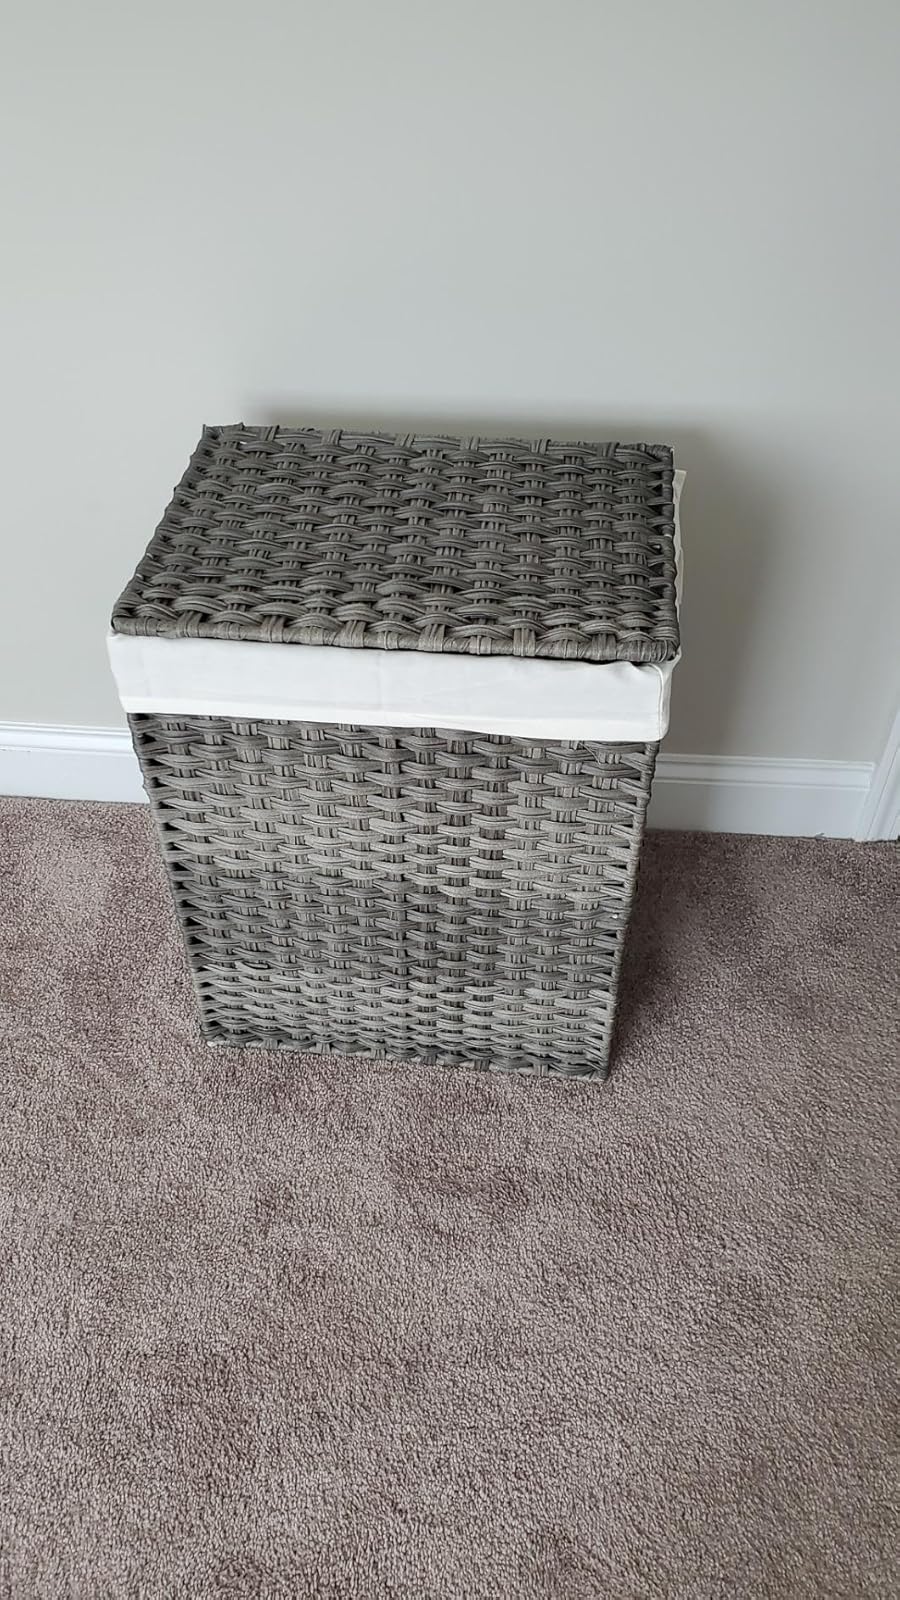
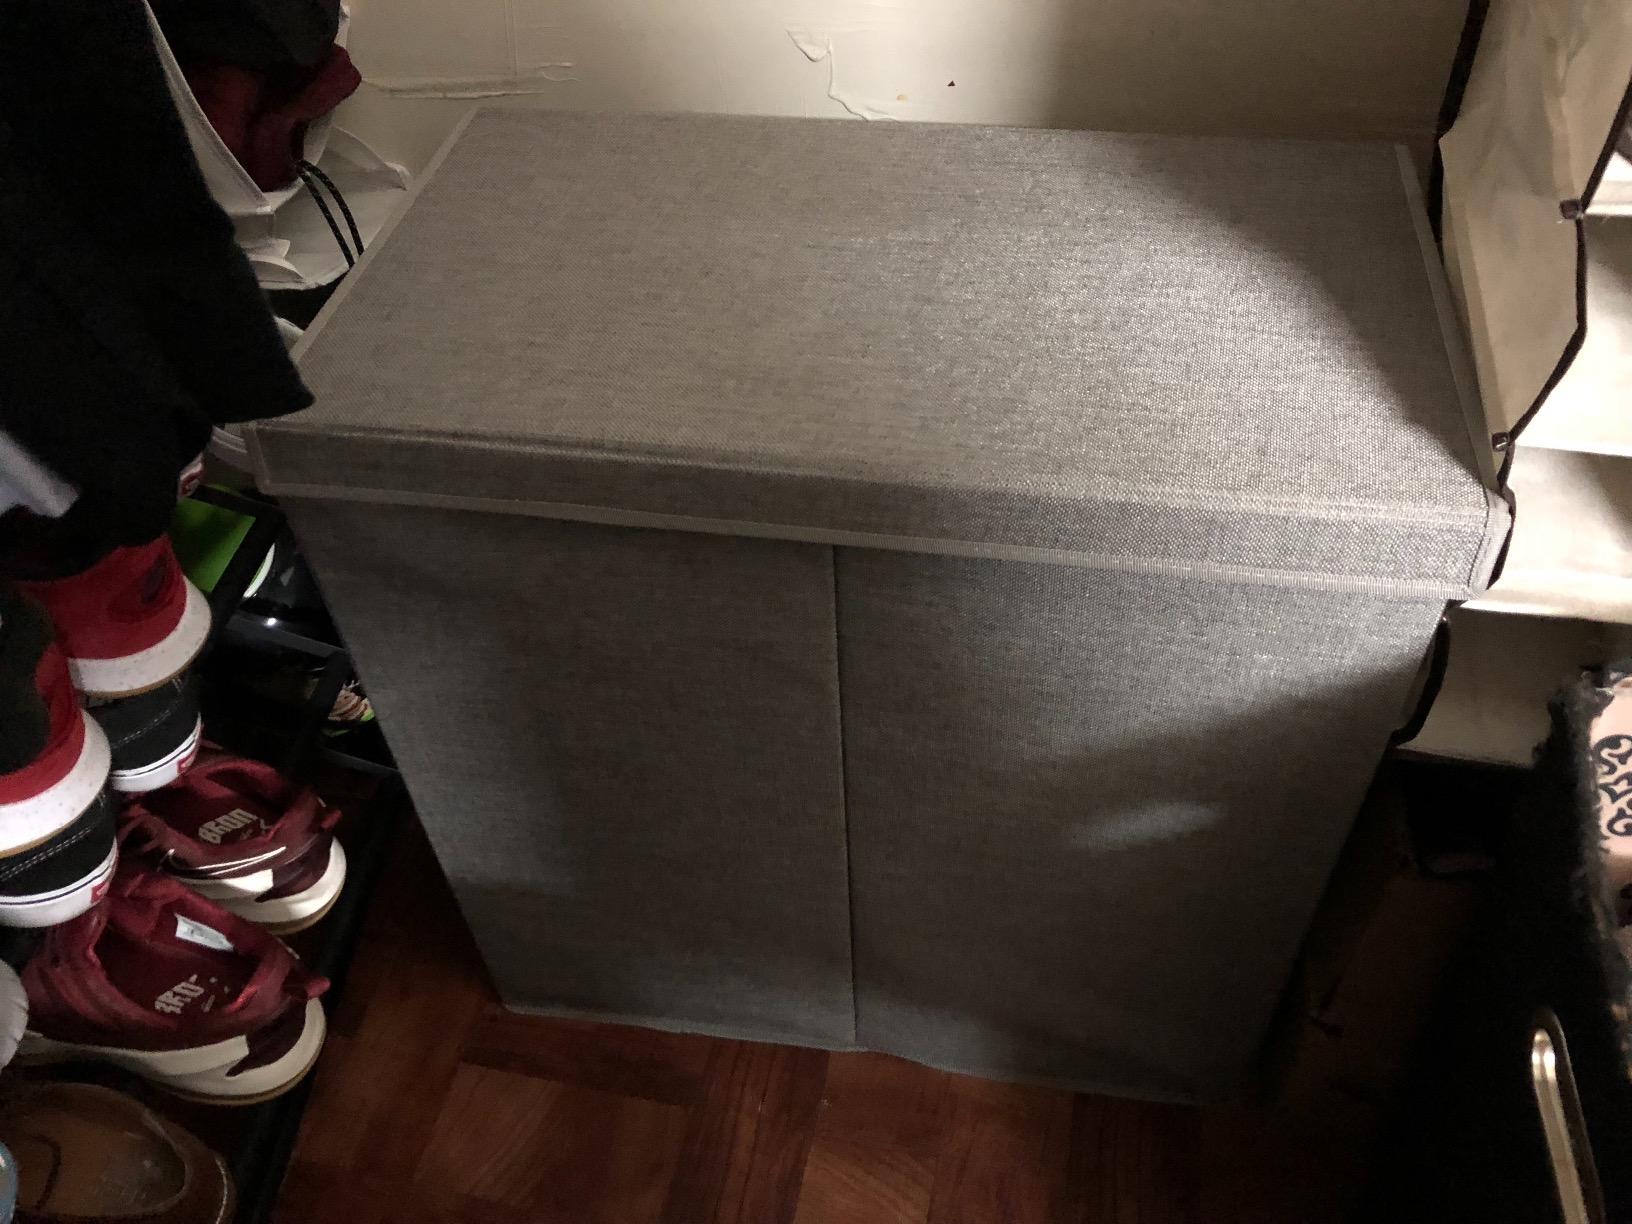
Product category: items_hamper
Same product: no